Pavement (band)

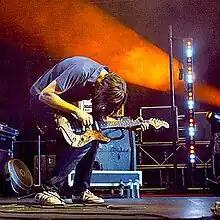
Stephen Malkmus in concert with Pavement in 2010

On September 15, 2009, Brooklyn Vegan reported that Pavement were scheduled to perform multiple benefit show dates in New York City's Central Park from September 21, 2010. Official statements by the band, label, venue and promoter were released on September 17, 2009, confirming the reunion. The announcement included one concert in Central Park and the promise of a tour, but said that the reunion may only be a one-off event. It said, "Please be advised this tour is not a prelude to additional jaunts and/or a permanent reunion." Tickets for the first Central Park concert sold out in two minutes, leading to the announcement of three more shows at the same venue. The band later confirmed a world-wide tour which started in Auckland, New Zealand, on March 1 at the Auckland Town Hall, before heading on to Australia then heading to the UK, including the All Tomorrow's Parties festival in Minehead, Somerset (May 14–16) and several European shows. They also performed at the Coachella Valley Music and Arts Festival in April 2010, the Sasquatch! and Primavera Sound Festivals in May, the Toronto Island Concert in June with Broken Social Scene, Band Of Horses, and others, Open'er Festival, Roskilde Festival and Les Ardentes and Pitchfork Music Festival in July.